Karl-Friedrich Scheufele

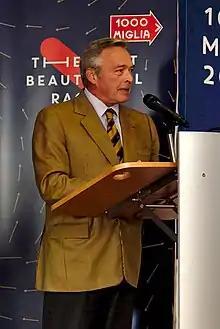

Karl-Friedrich Scheufele (born 5 February 1958 in Pforzheim) is co-president of Chopard along with his sister, Caroline, and president of La Chronométrie Ferdinand Berthoud. He is the son of Karl and Karin Scheufele, German entrepreneurs who acquired Chopard in 1963. In 2005, he established the Fleurier Quality Foundation, an independent Swiss watch certification body, and he founded the L.U.C.EUM watch museum in Fleurier a year later.